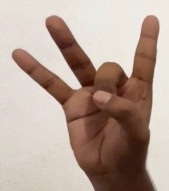
ASL sign: 8